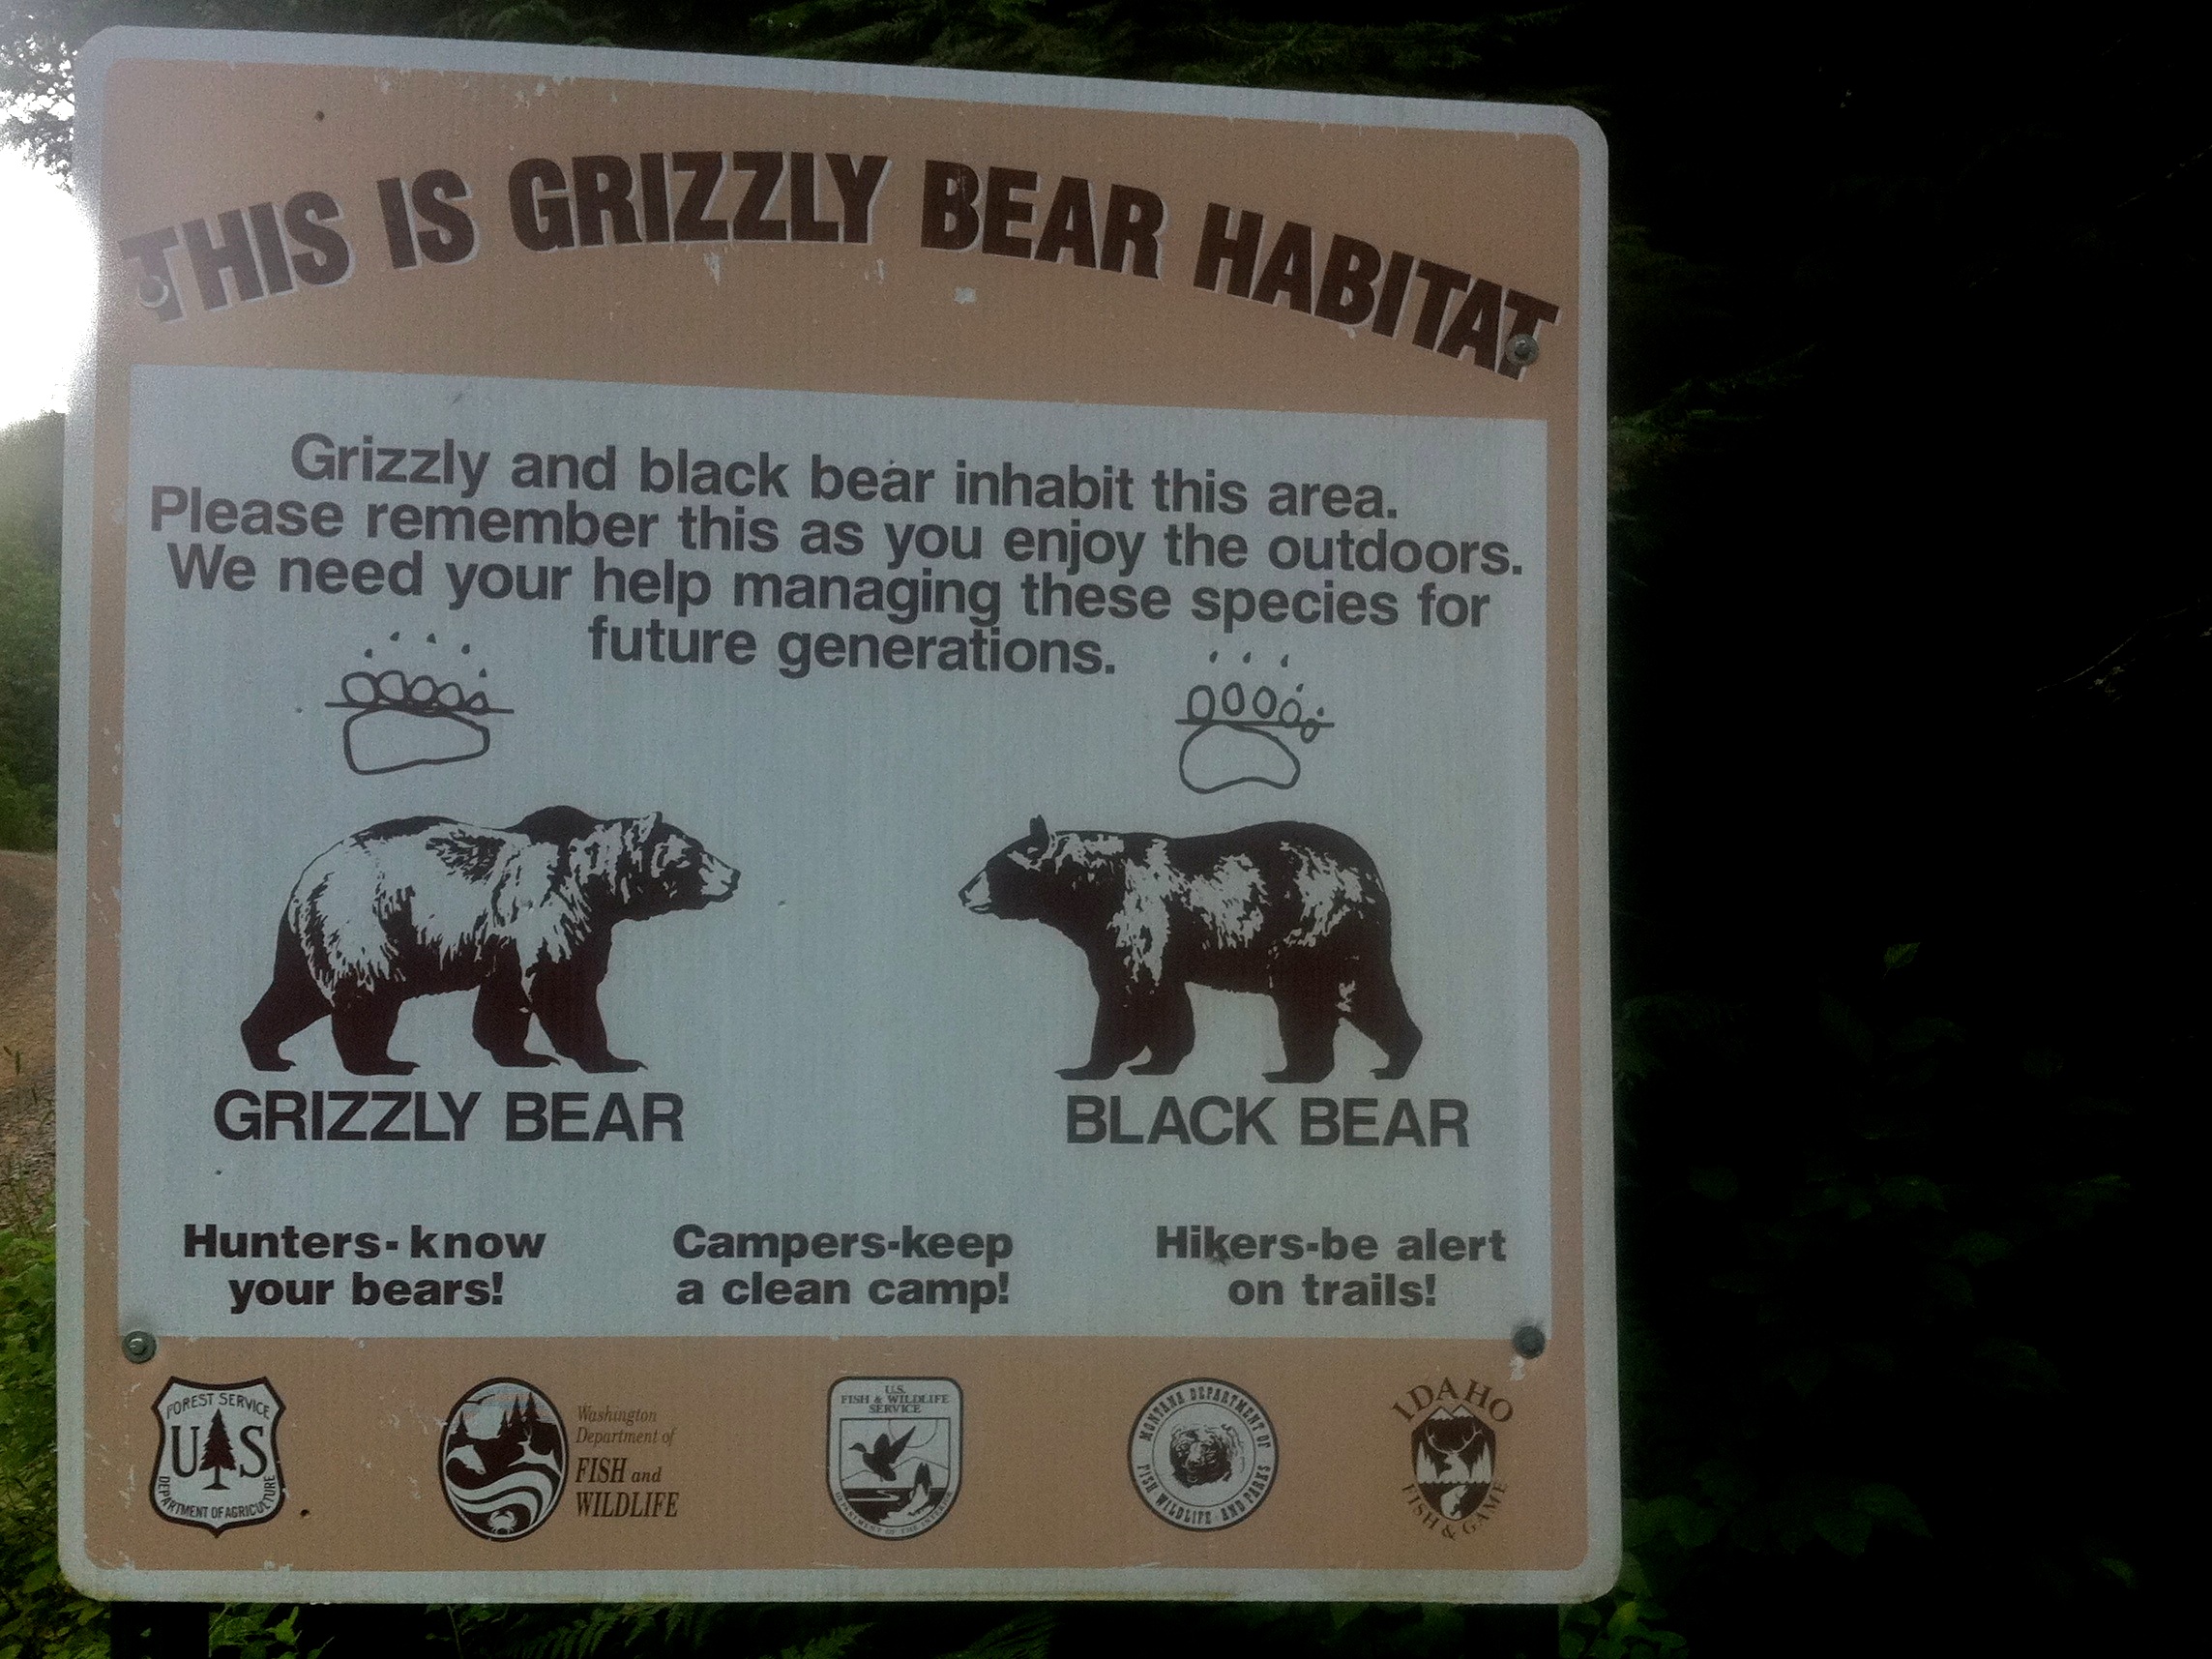
grass, advertising, sign, signage, fauna, text, odyssey, idaho